Sopot, Plovdiv Province

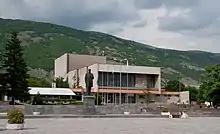
Culture center Ivan Vazov

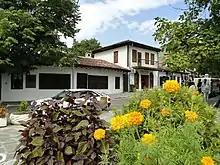
House of Ivan Vazov

The culture center is established in 1871. Since 1944 became a culture institute. The library had more than 14500 books. In 1970 were created a monument of Ivan Vazov.